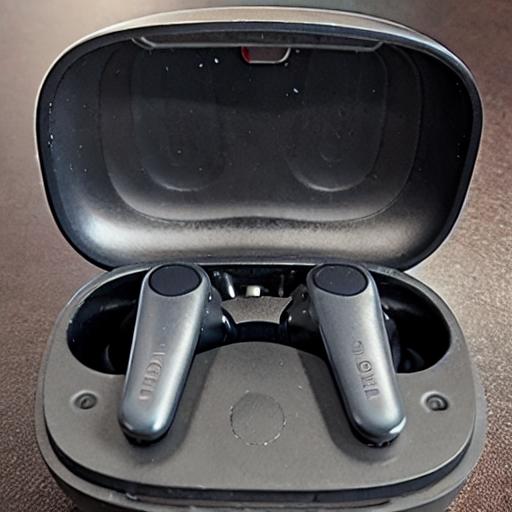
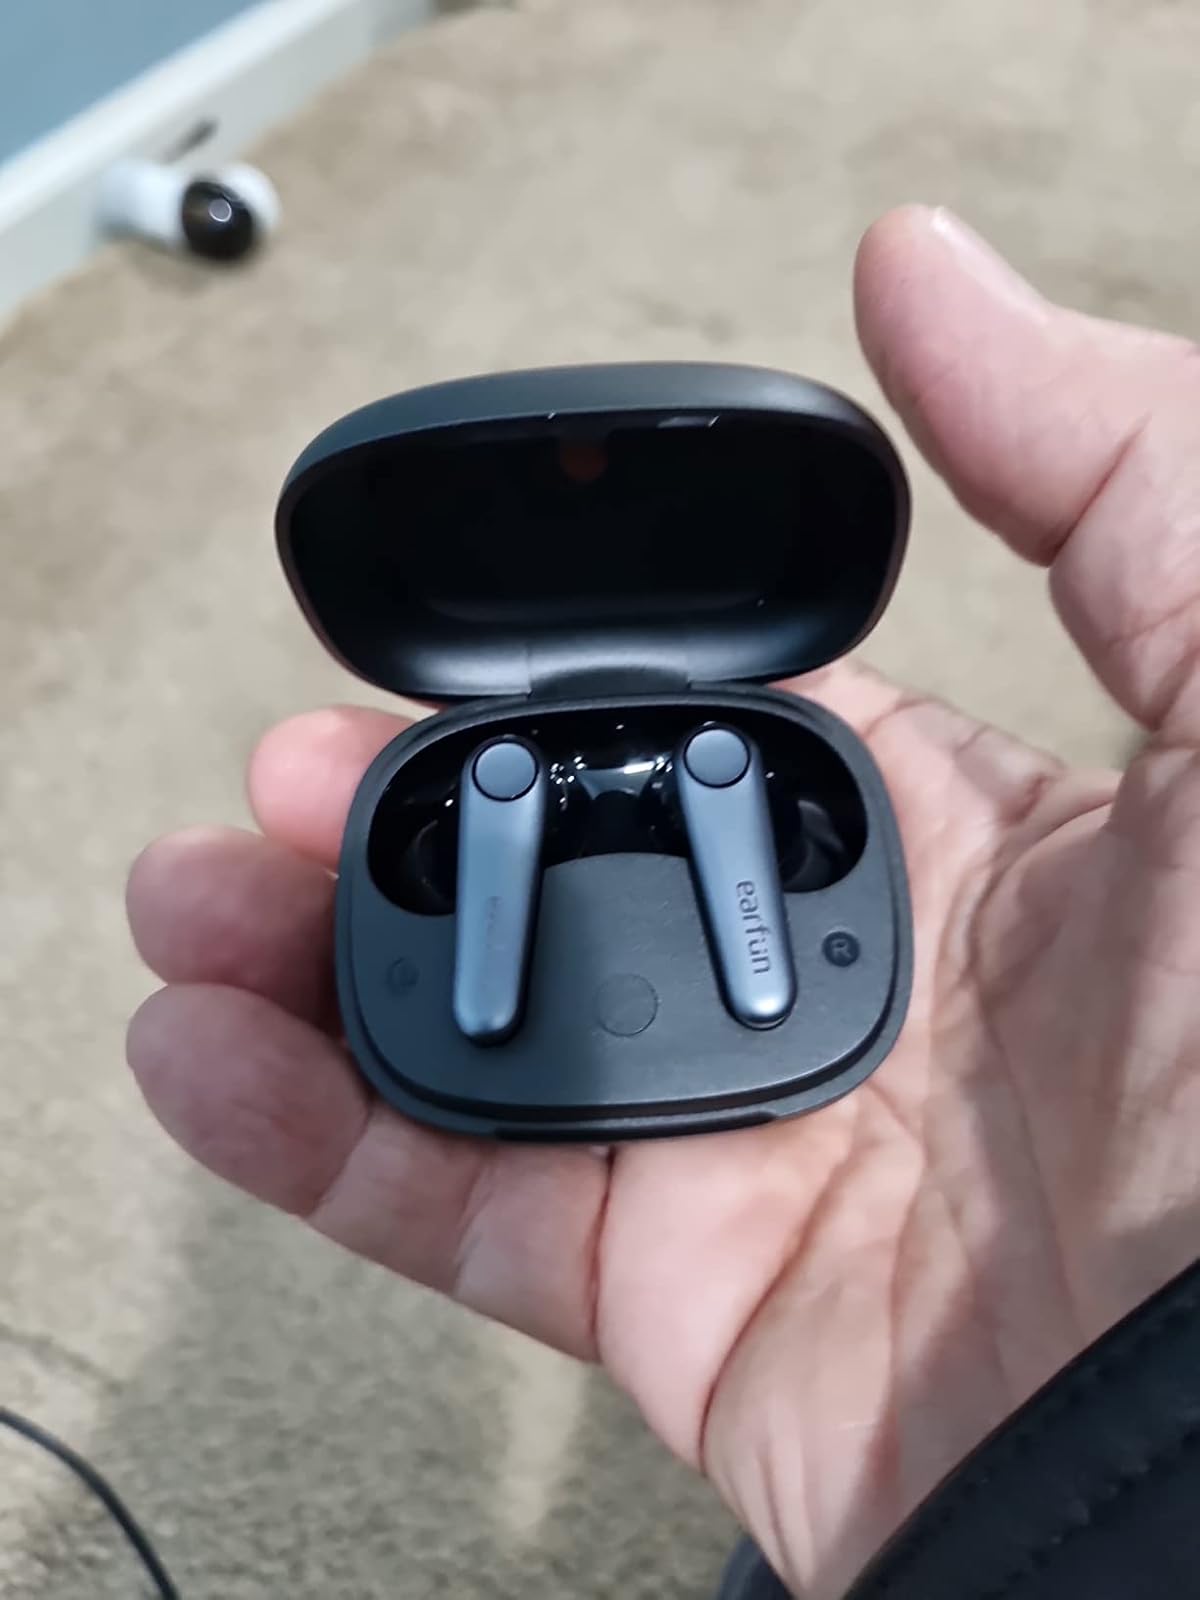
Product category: earbuds
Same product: no